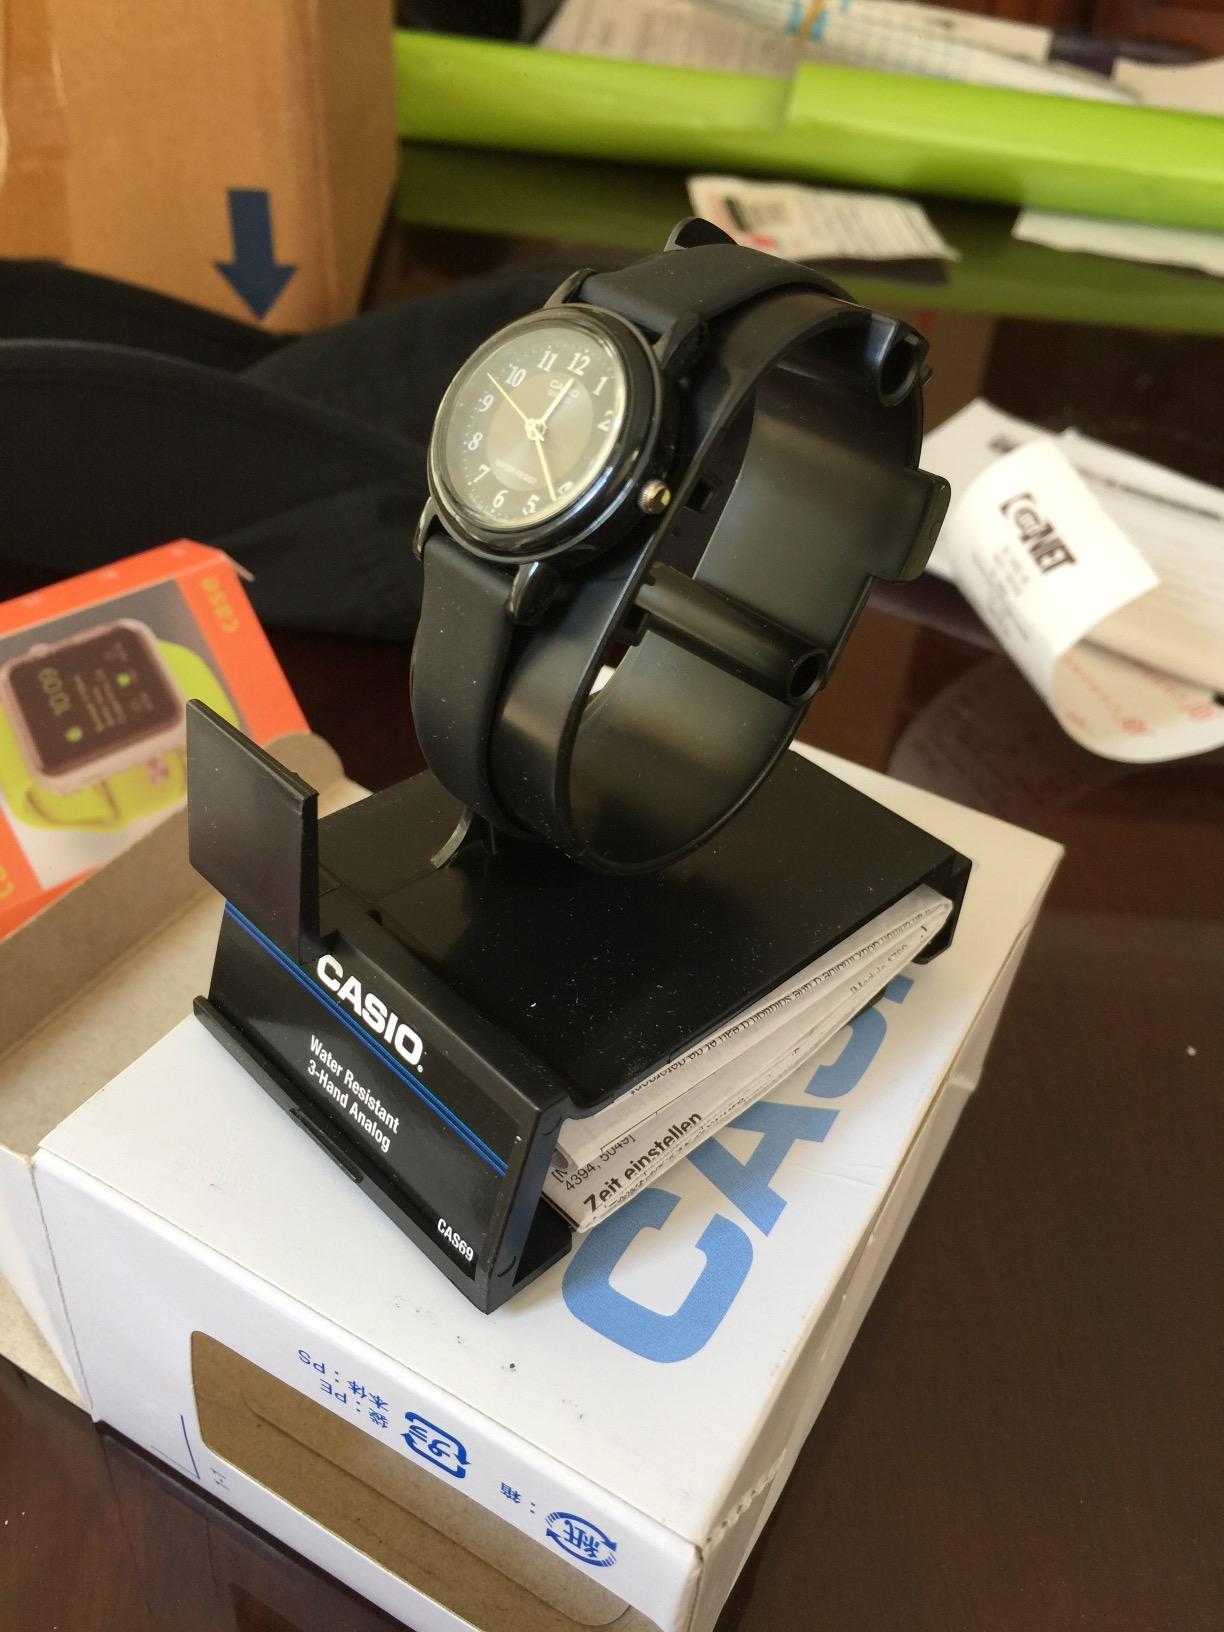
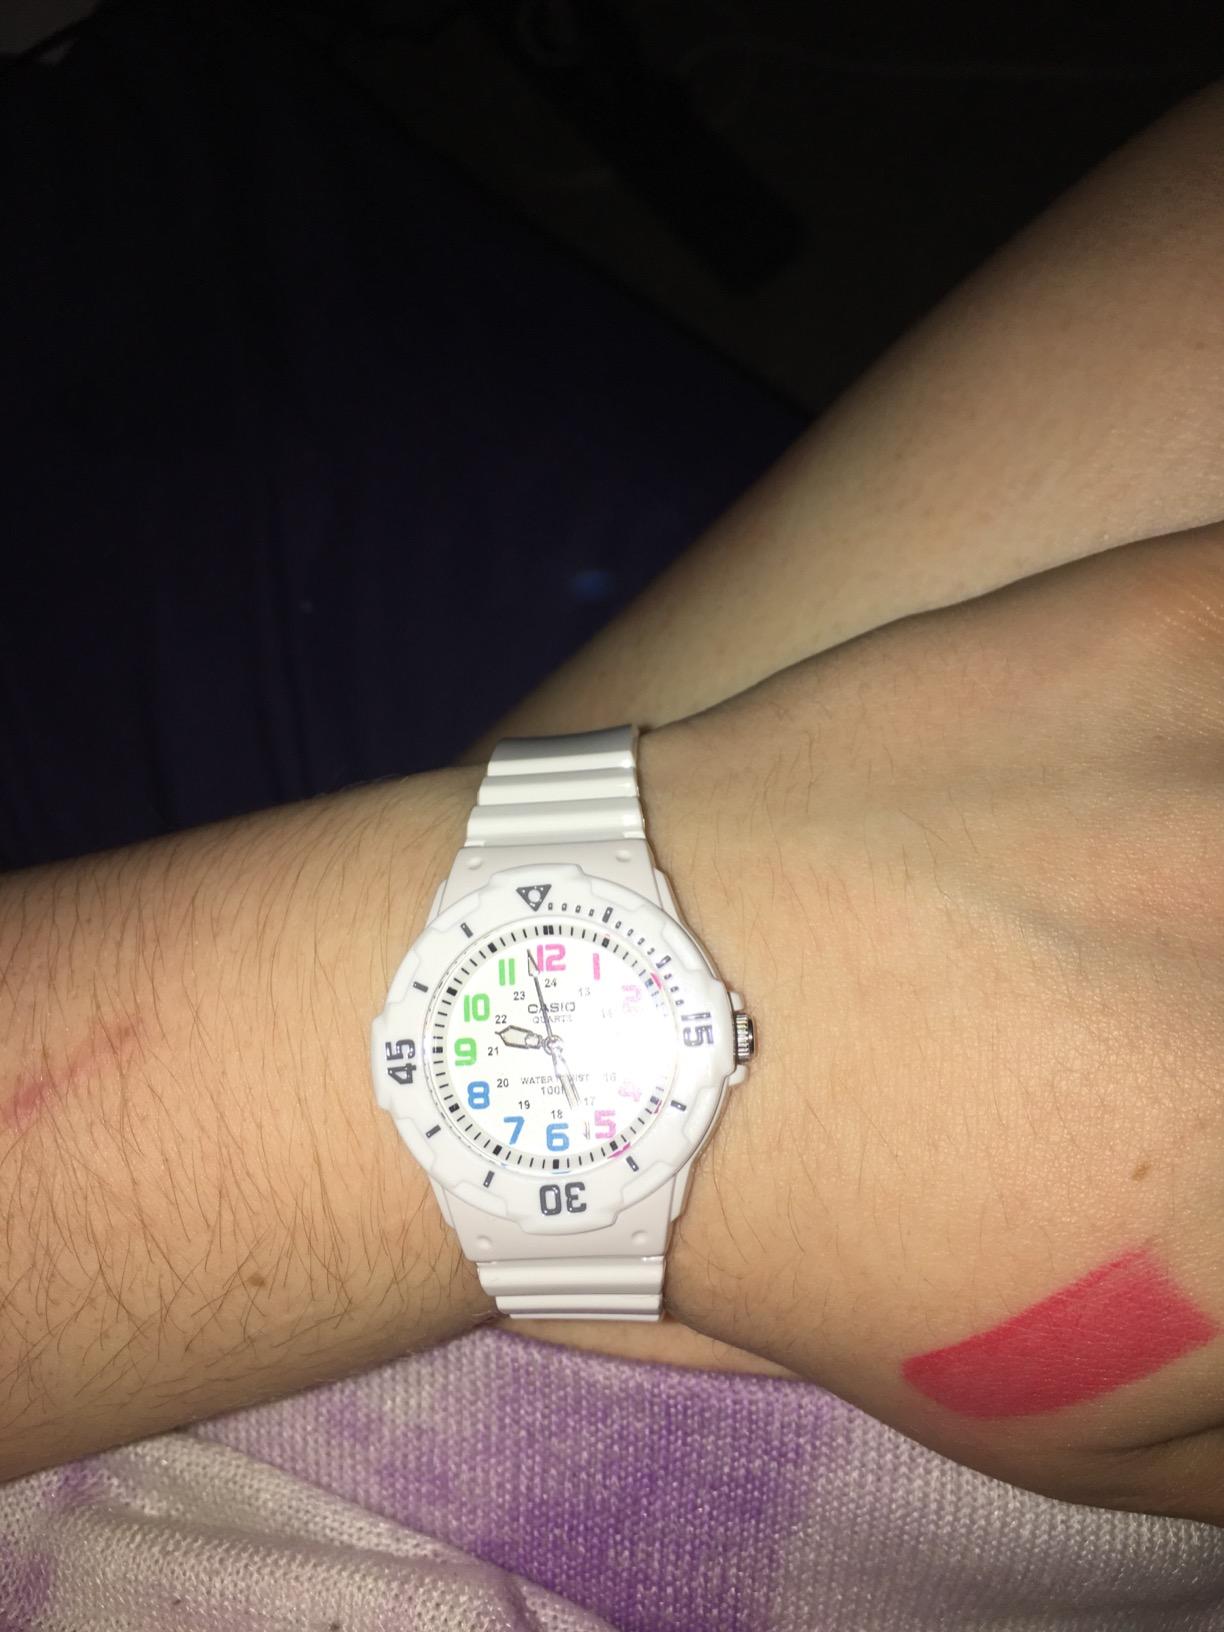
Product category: accessories_watch
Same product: no